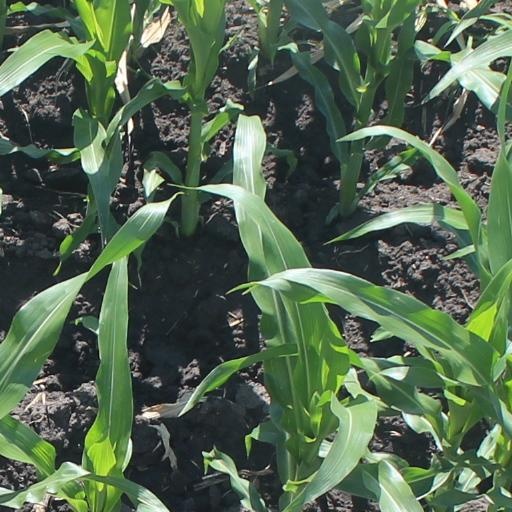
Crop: maize; corn